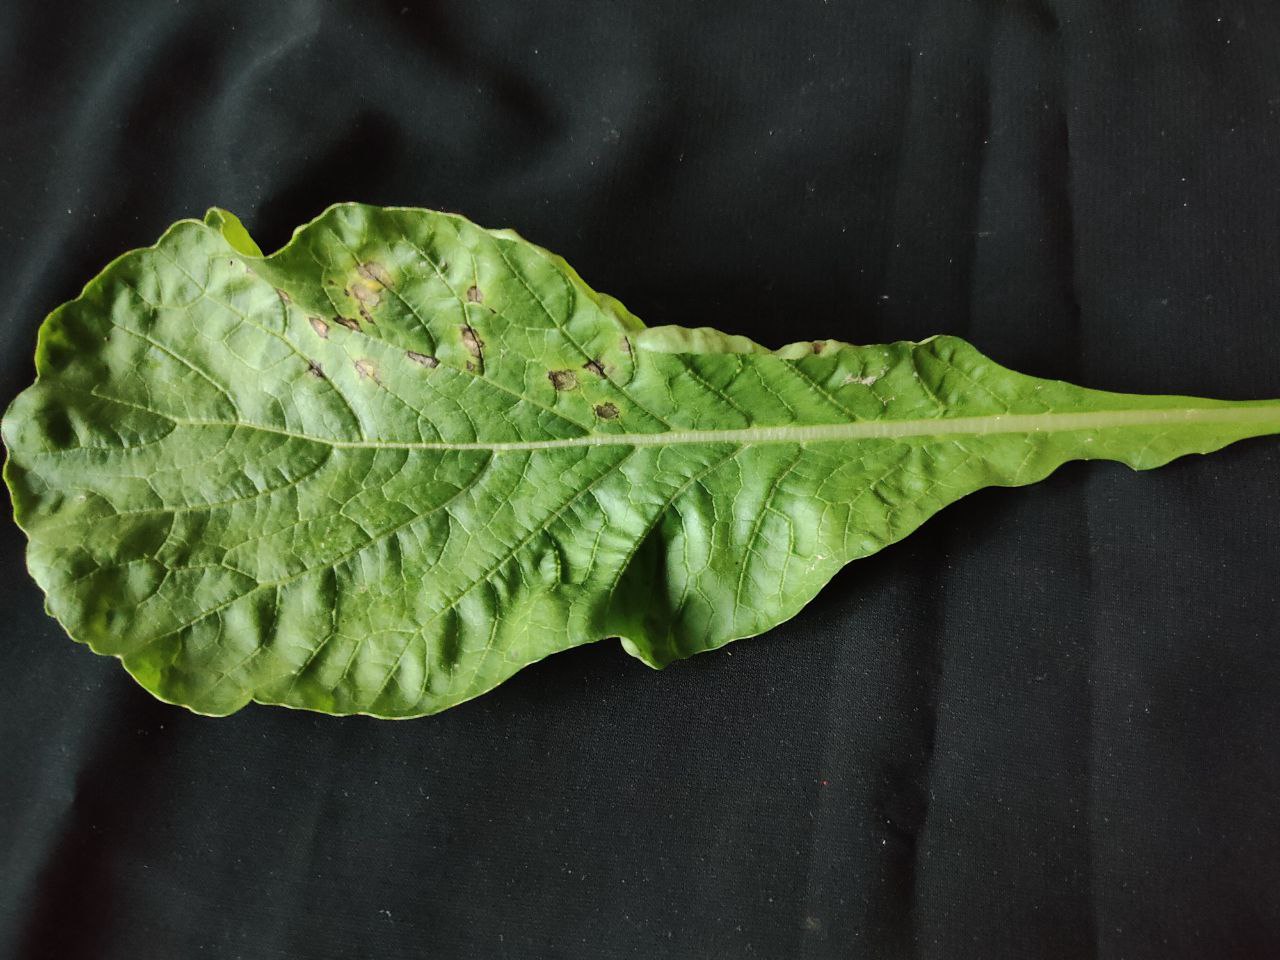
Label: Black leaf spot